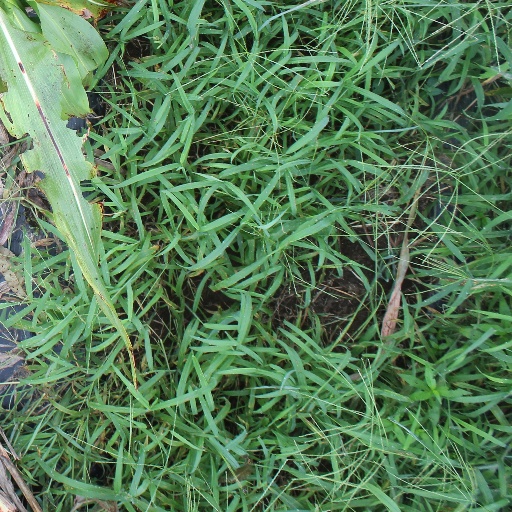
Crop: sorghum